Disney Channel (Germany)

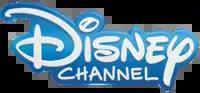
Evening Logo, used from 20:15 (Primetime) daily, it was used until 1 February 2024.

Initial daytime programming included standard Disney Channel fare including "Jessie", "Austin & Ally", "Phineas and Ferb" and "Gravity Falls" while prime time saw Pixar films and older drawing shows including those from ABC Family as well as Hallmark Channel's "Cedar Cove". Disney formed an in house ad sales company, Disney Media +, for the channel given that two competitors control most ad sales companies. The channel will also be offered on two online platforms: live-stream and a catch-up service. The channel suspended transmission on 30 November 2013 and launched over the air on 17 January 2014 at 6 AM with the classic animated short film "Steamboat Willie". Disney reported that its launch weekend pushed them past Nick in to third place among kid broadcast channels.